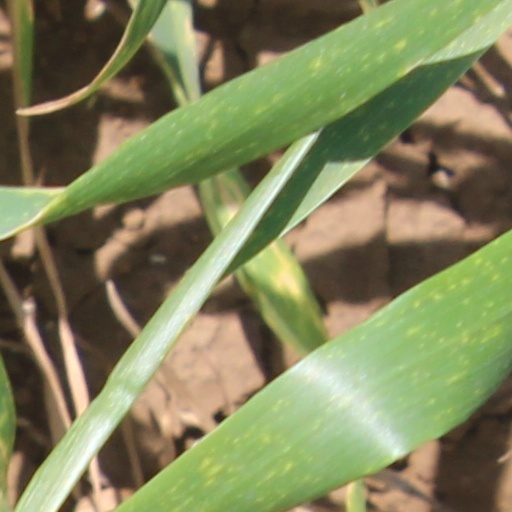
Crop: wheat